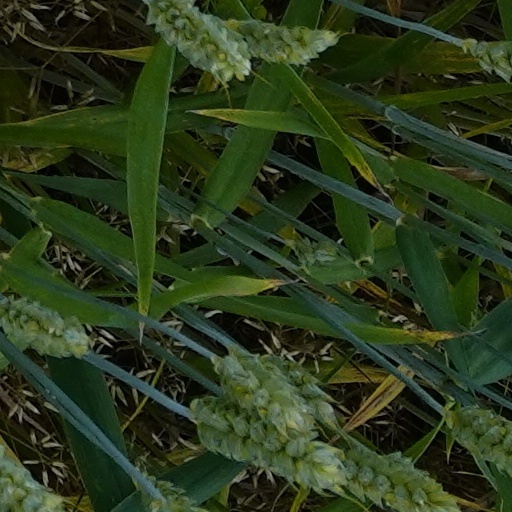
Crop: wheat